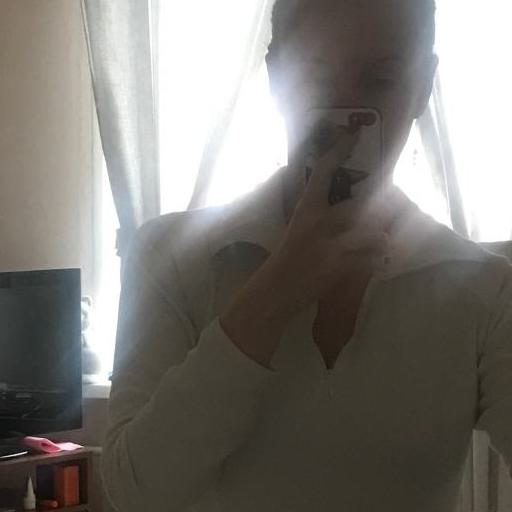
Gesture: no_gesture